Paweł Adamowicz

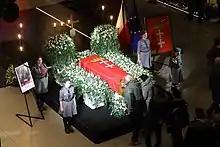
Polish Scouts guarding the coffin of Paweł Adamowicz at the European Solidarity Centre prior to the funeral

On 18 January 2019, Adamowicz's coffin was decorated with white flowers and draped with the flag of Gdańsk, before being driven in a hearse from the European Solidarity Centre in the city, past schools, monuments and other places significant to the dead mayor's life. It was watched by thousands of people on screen. When the hearse reached the Church of St Mary, the city's main basilica, the coffin was brought into the church. After a mass, Adamowicz was cremated.